Highland Park, New Jersey

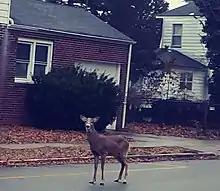
A deer in the street in Highland Park

The Highland Park Public Schools serve students in pre-kindergarten through twelfth grade. As of the 2020–21 school year, the district, comprised of four schools, had an enrollment of 1,558 students and 145.7 classroom teachers (on an FTE basis), for a student–teacher ratio of 10.7:1. Schools in the district (with 2020–21 enrollment data from the National Center for Education Statistics) are